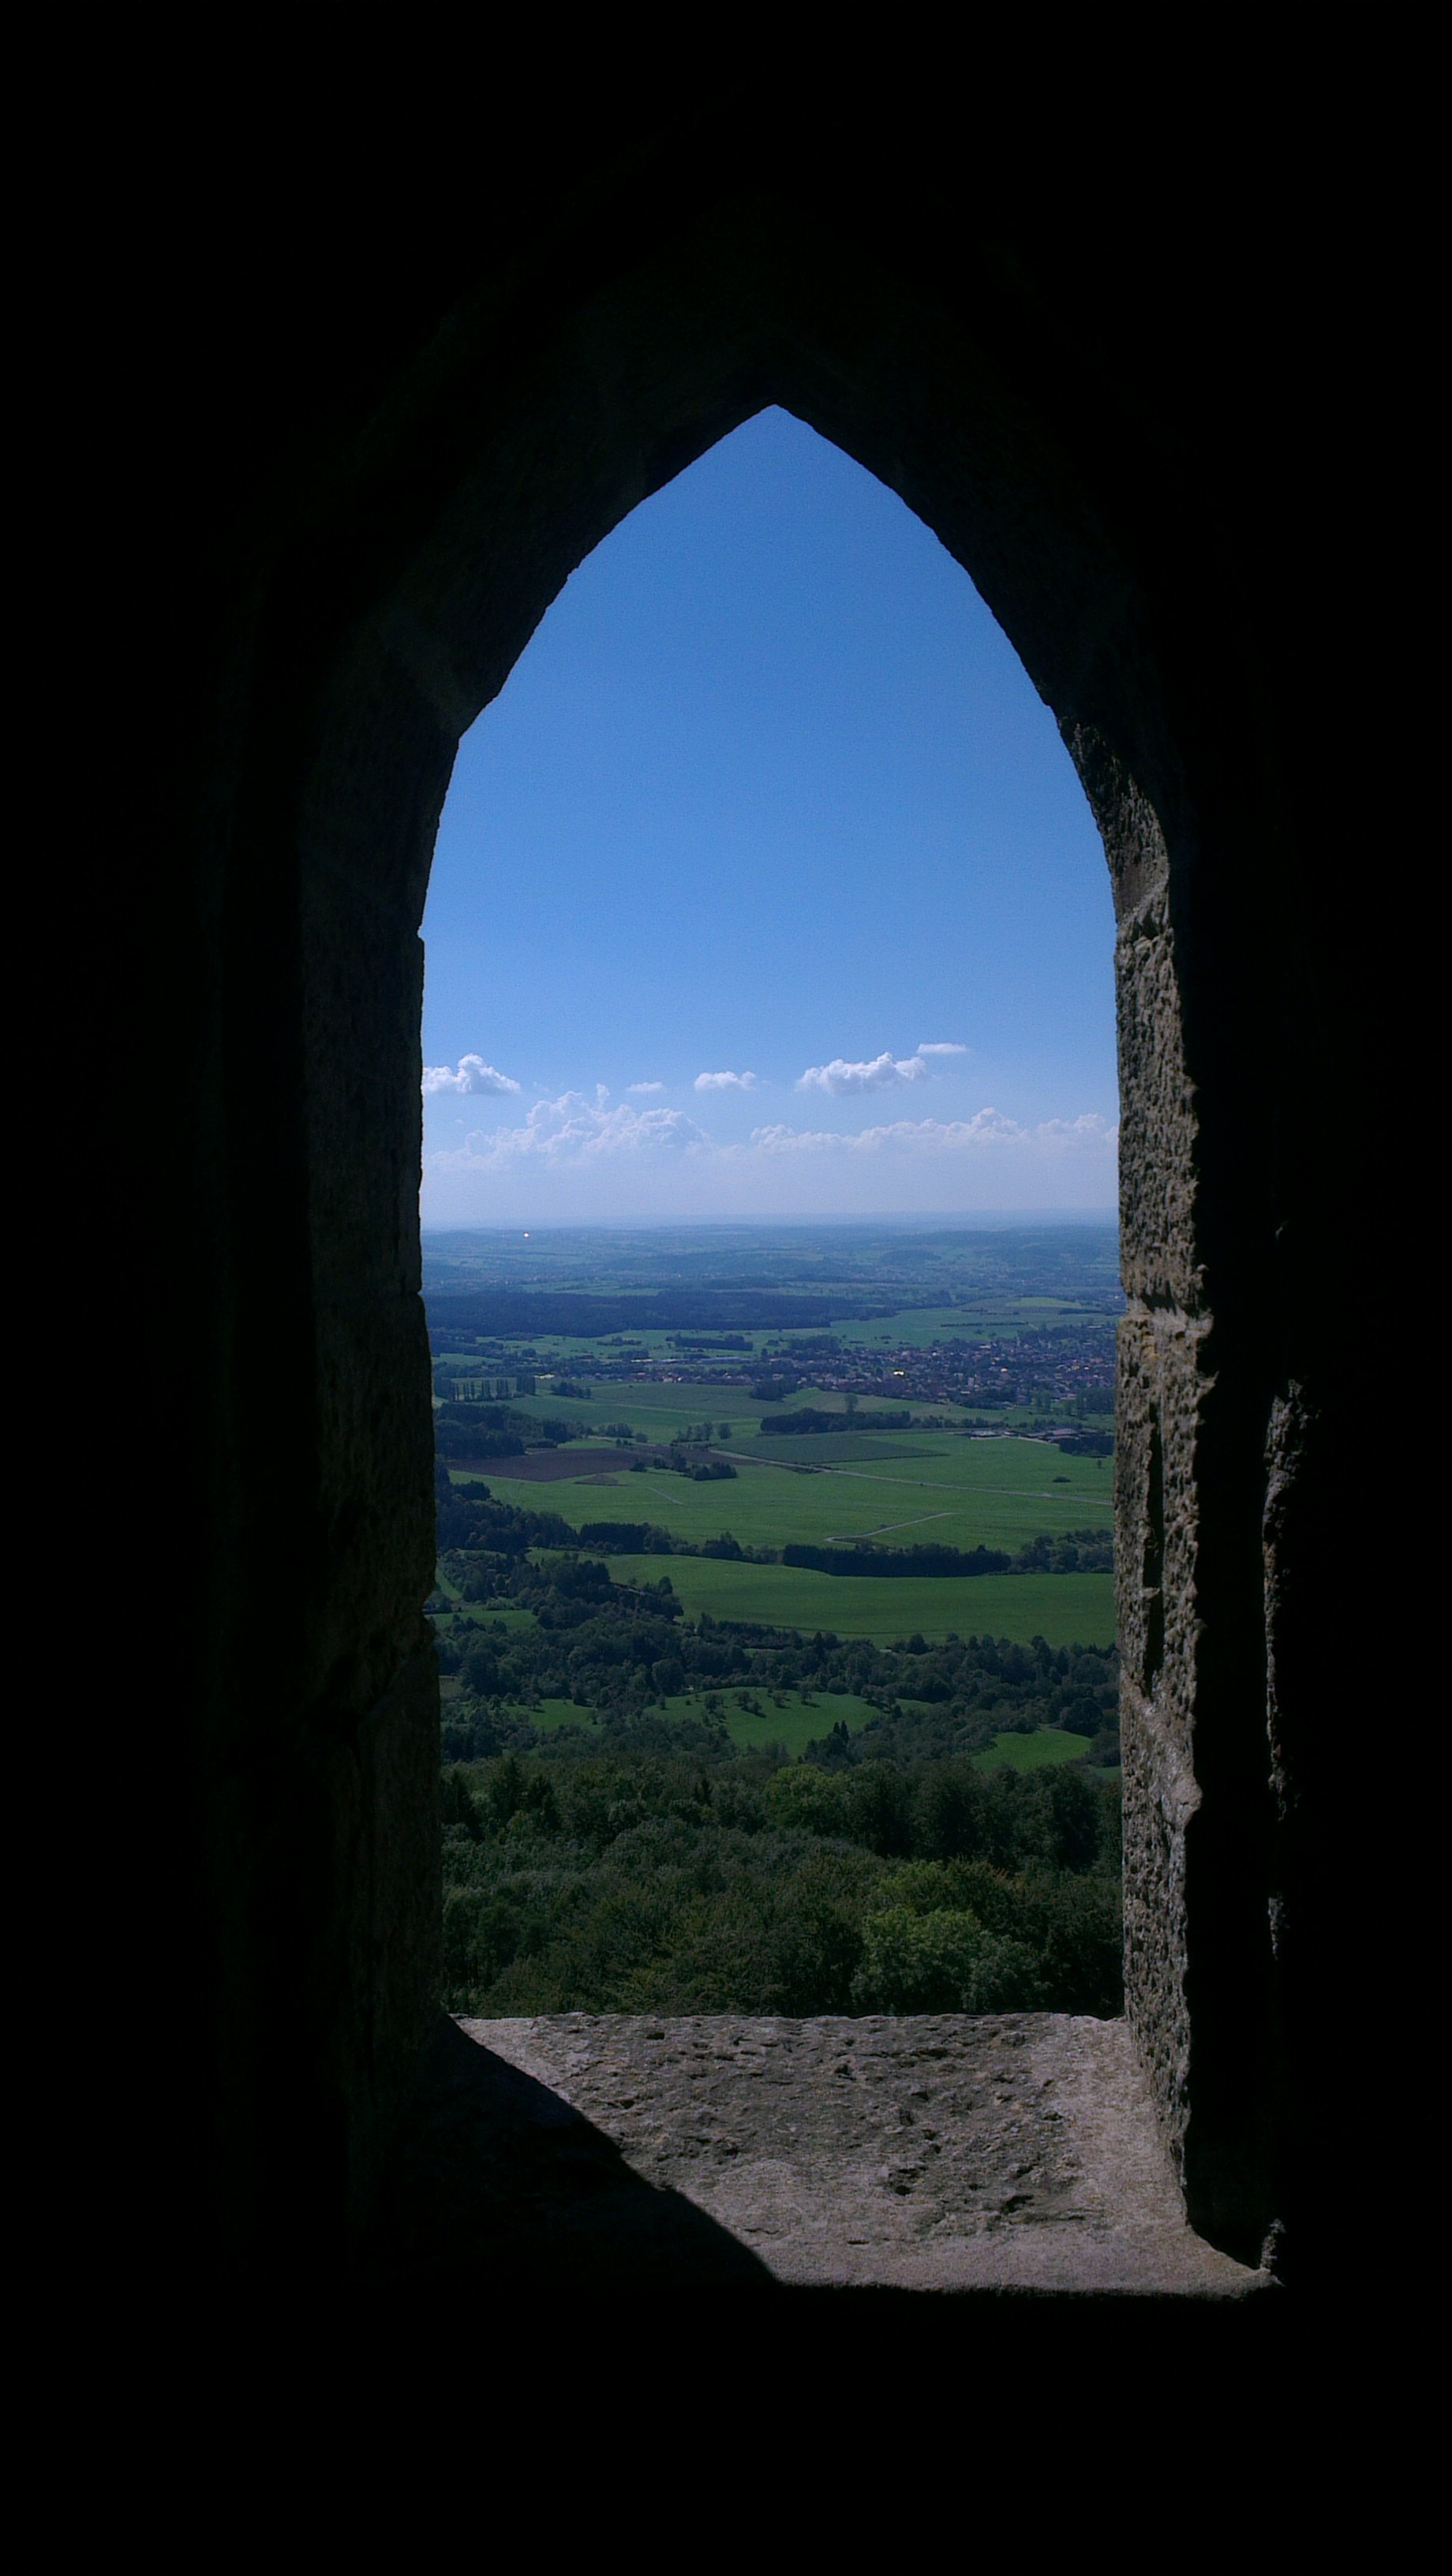
landscape, light, window, land, arch, castle, darkness, ruins, outlook, far, distant, ancient history, castle windows